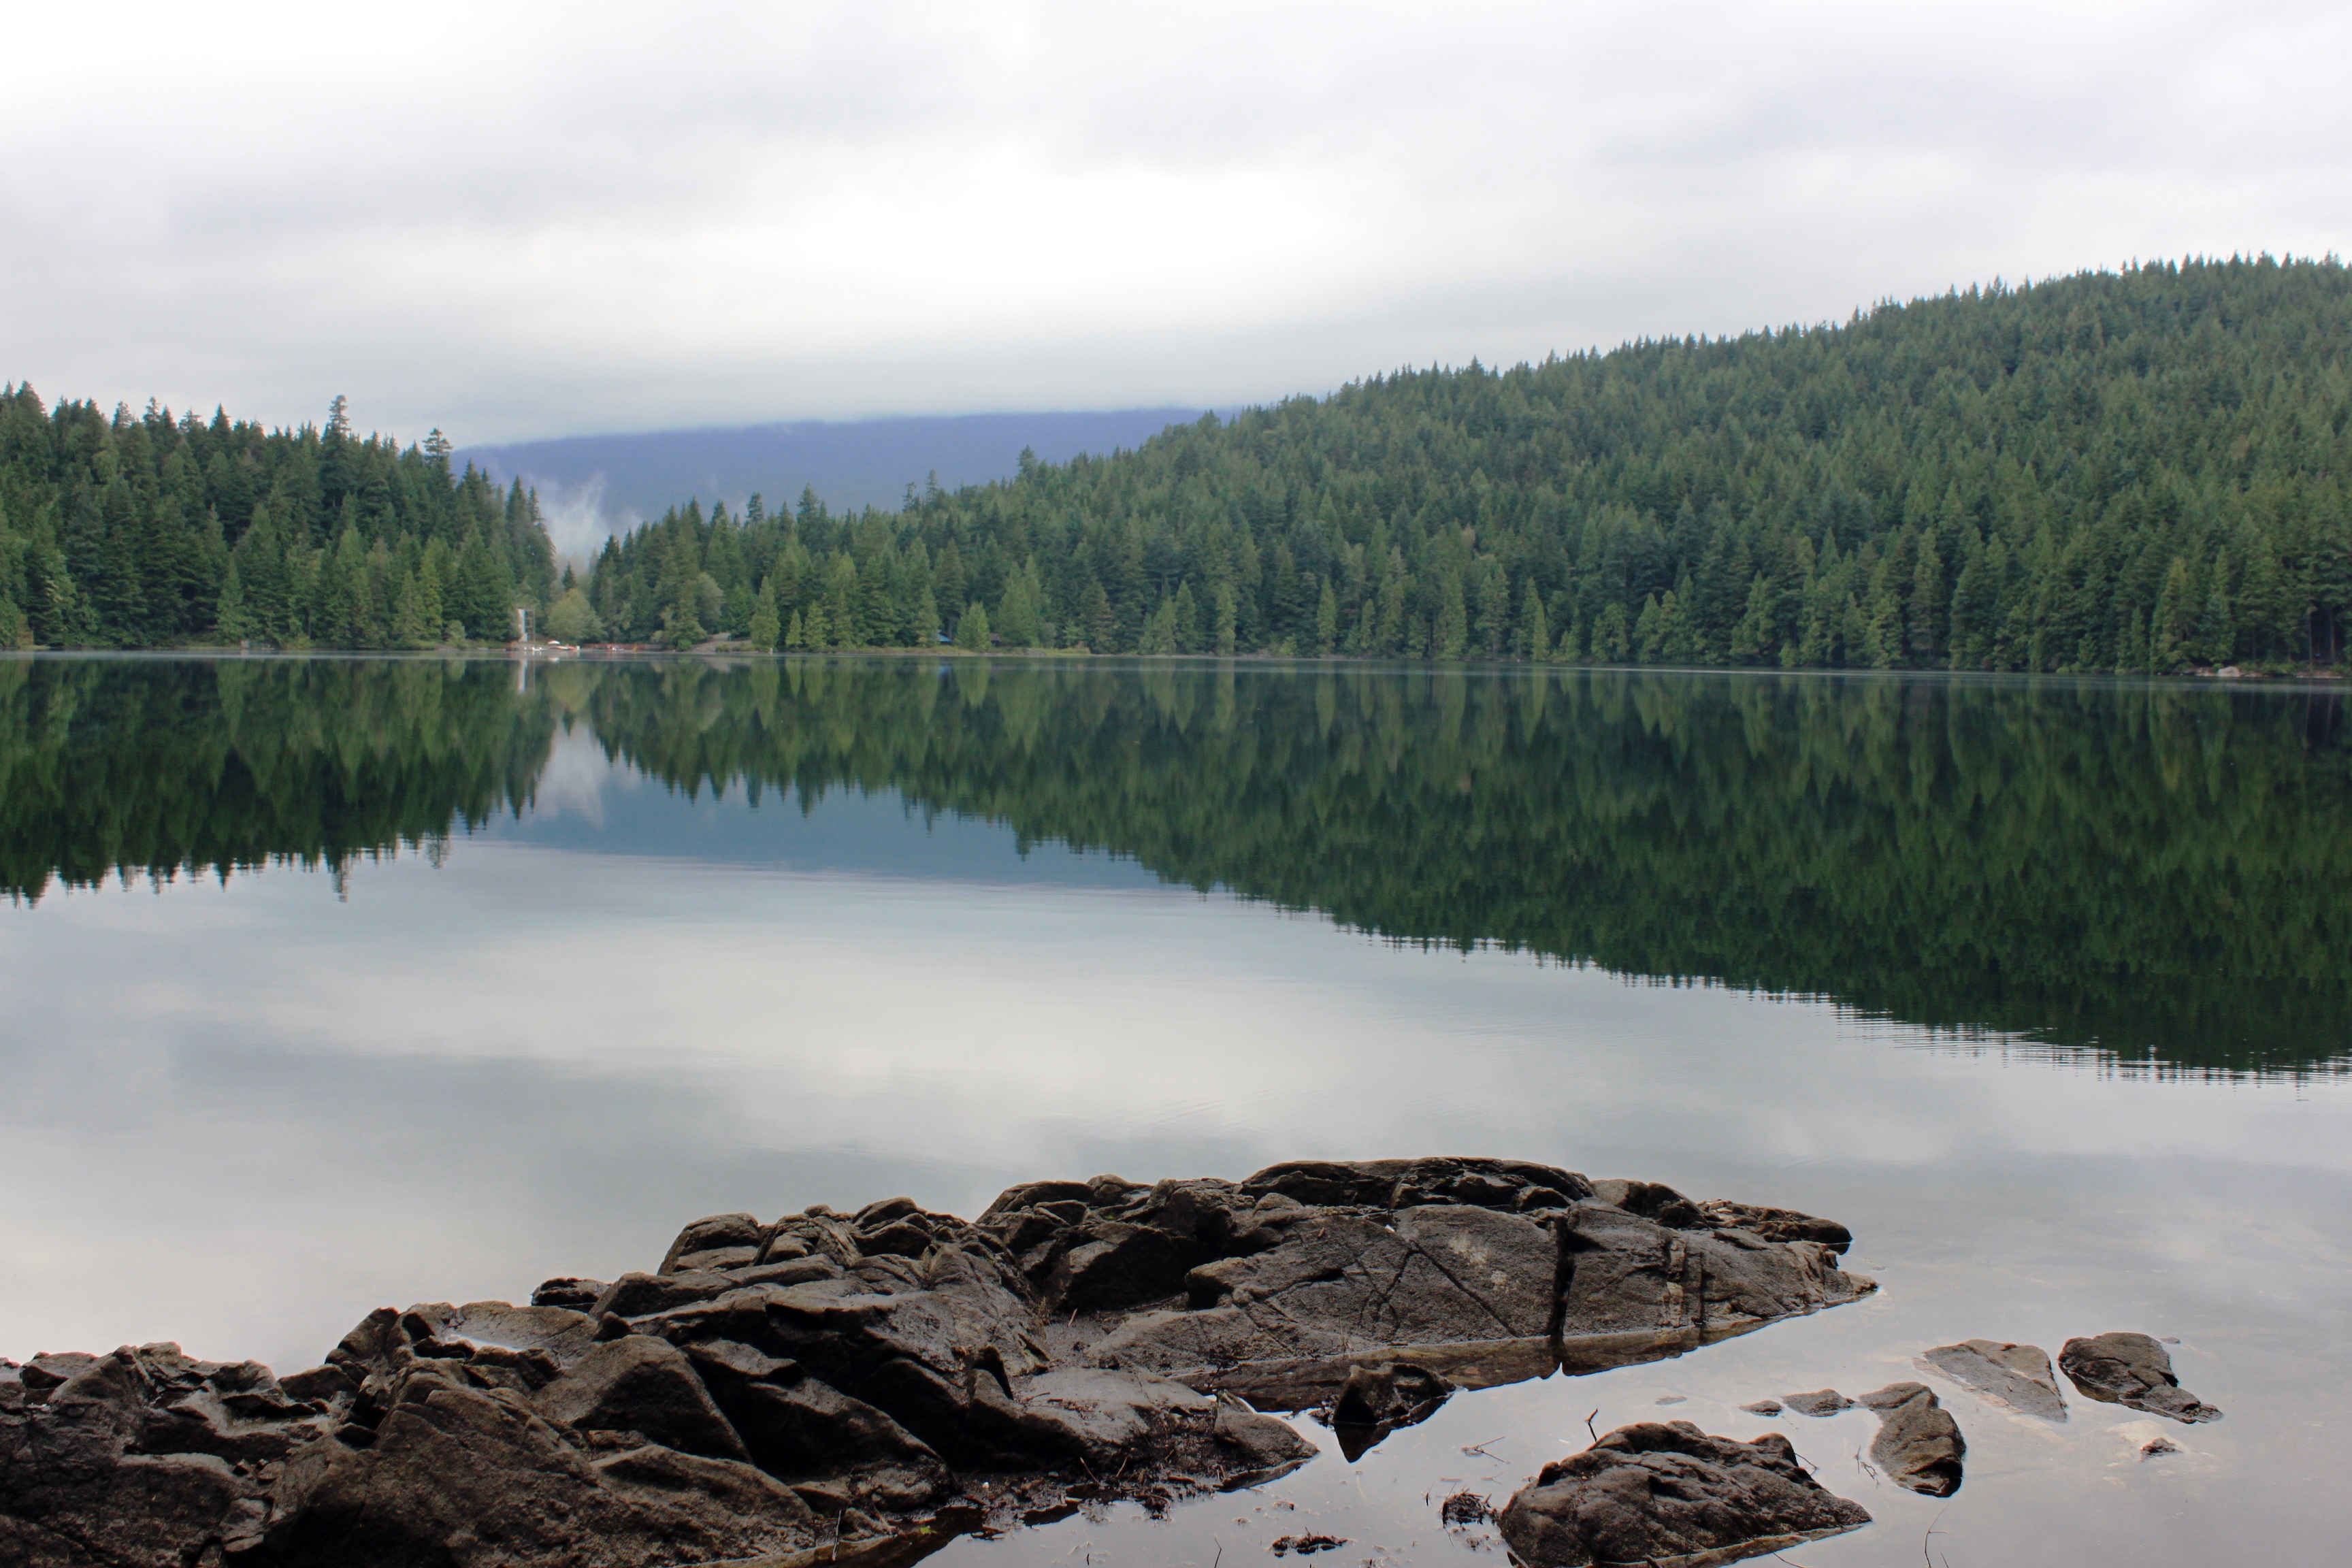
landscape, tree, water, nature, outdoor, wilderness, mountain, shore, lake, river, reflection, vancouver, reservoir, body of water, wetland, habitat, loch, mehran b, sasamat lake, natural environment, atmospheric phenomenon